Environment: real
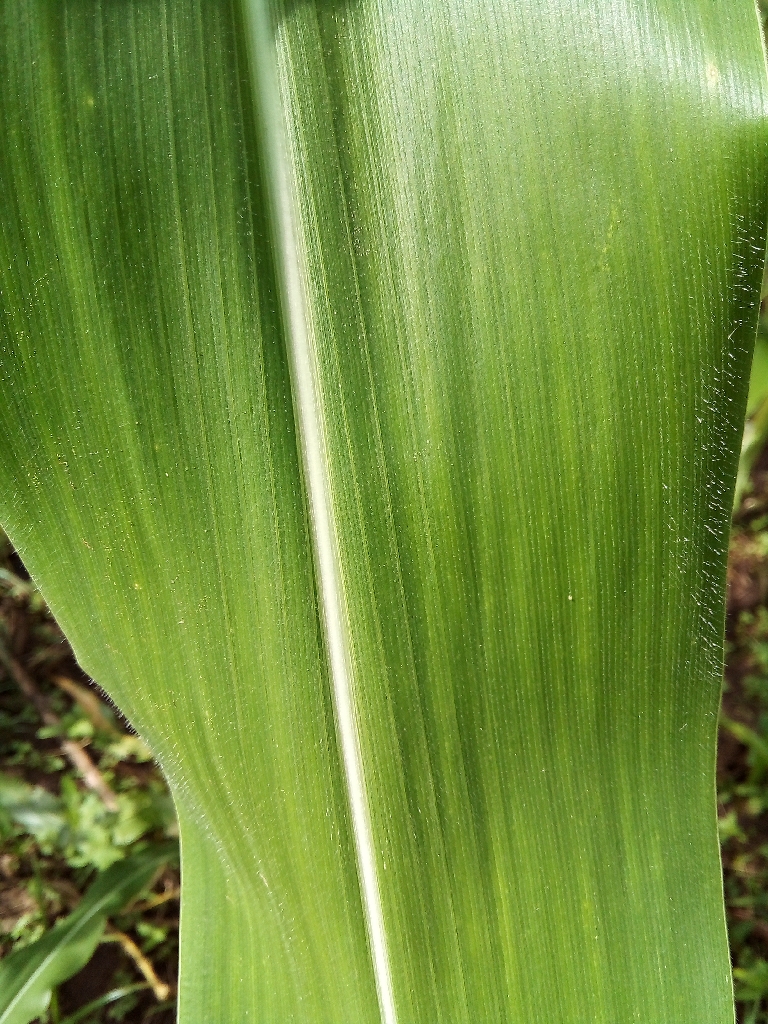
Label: healthy